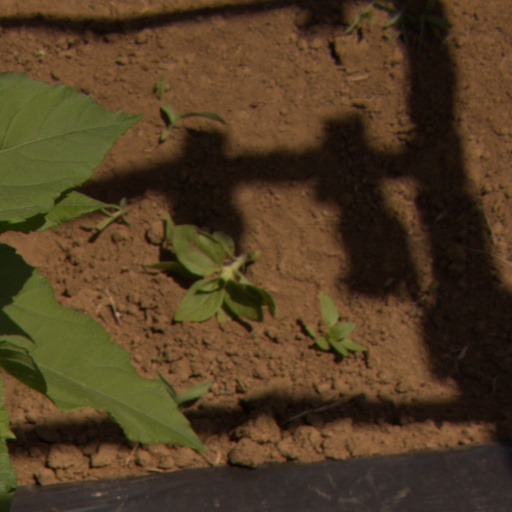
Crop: Jerusalem artichoke